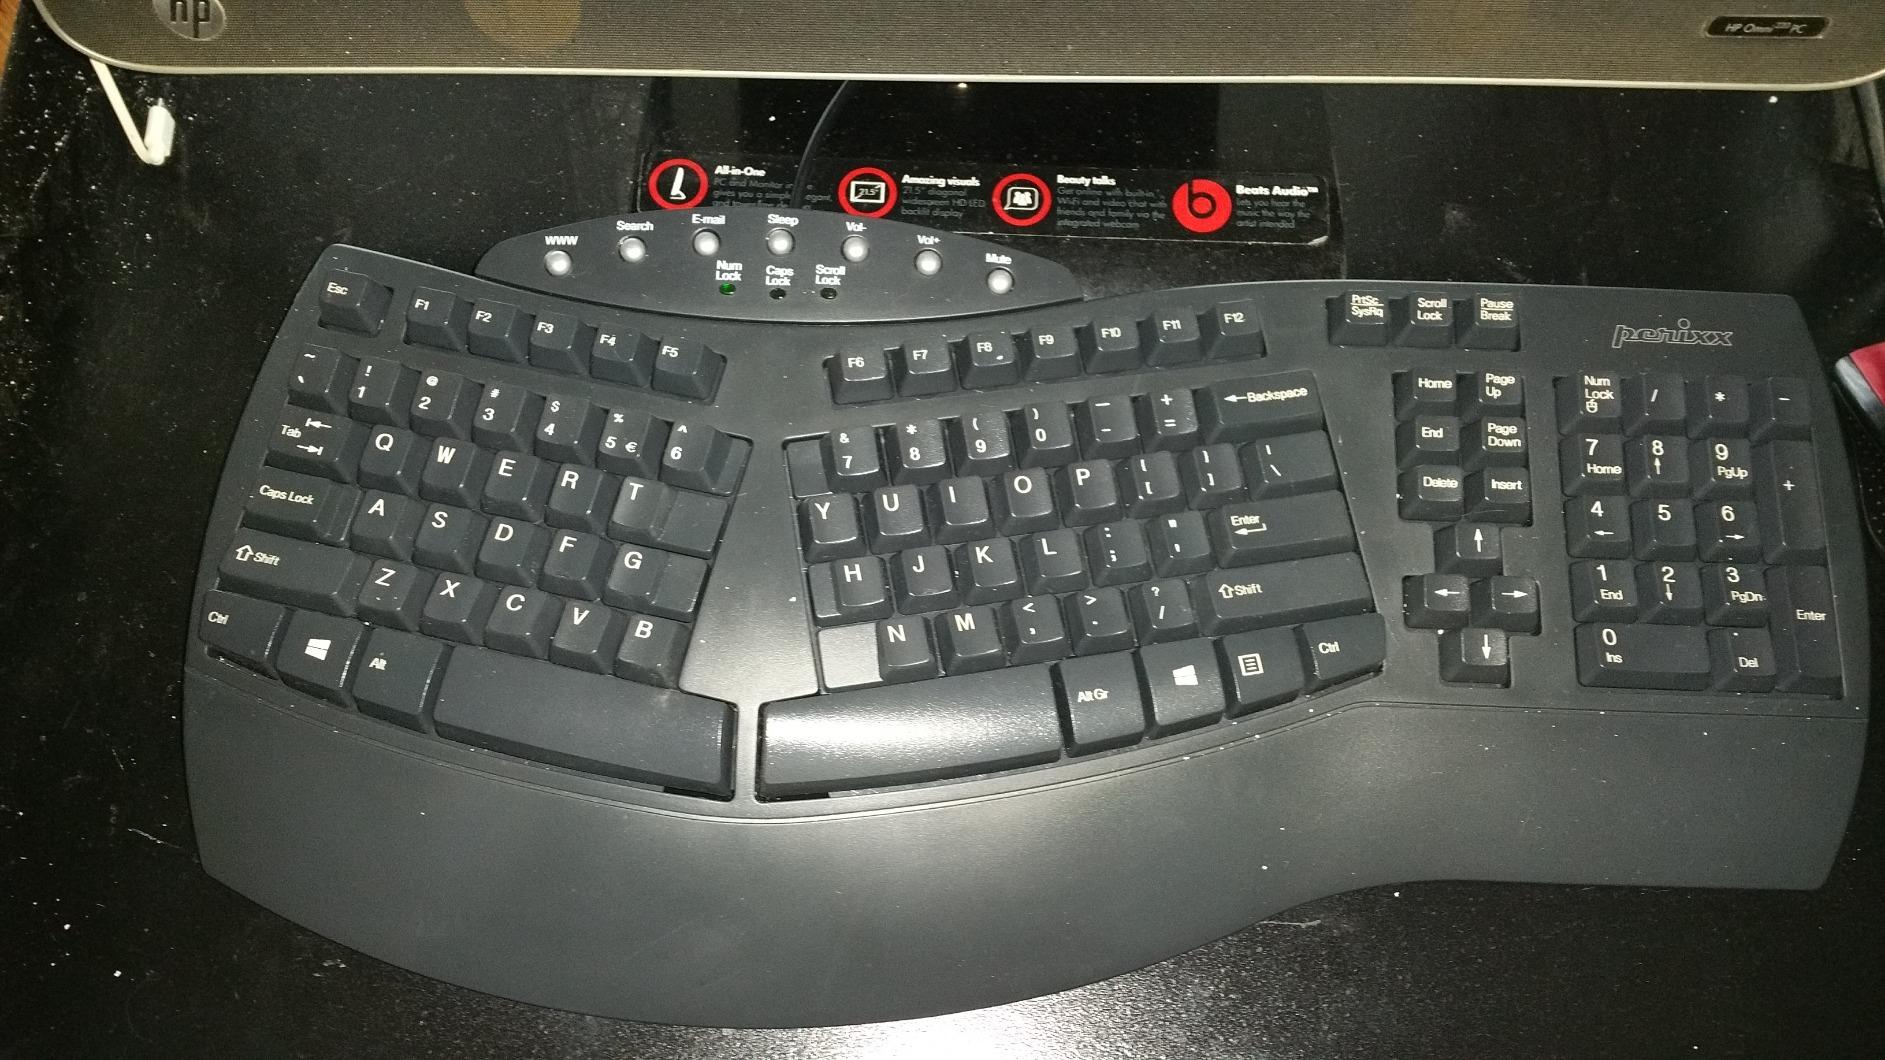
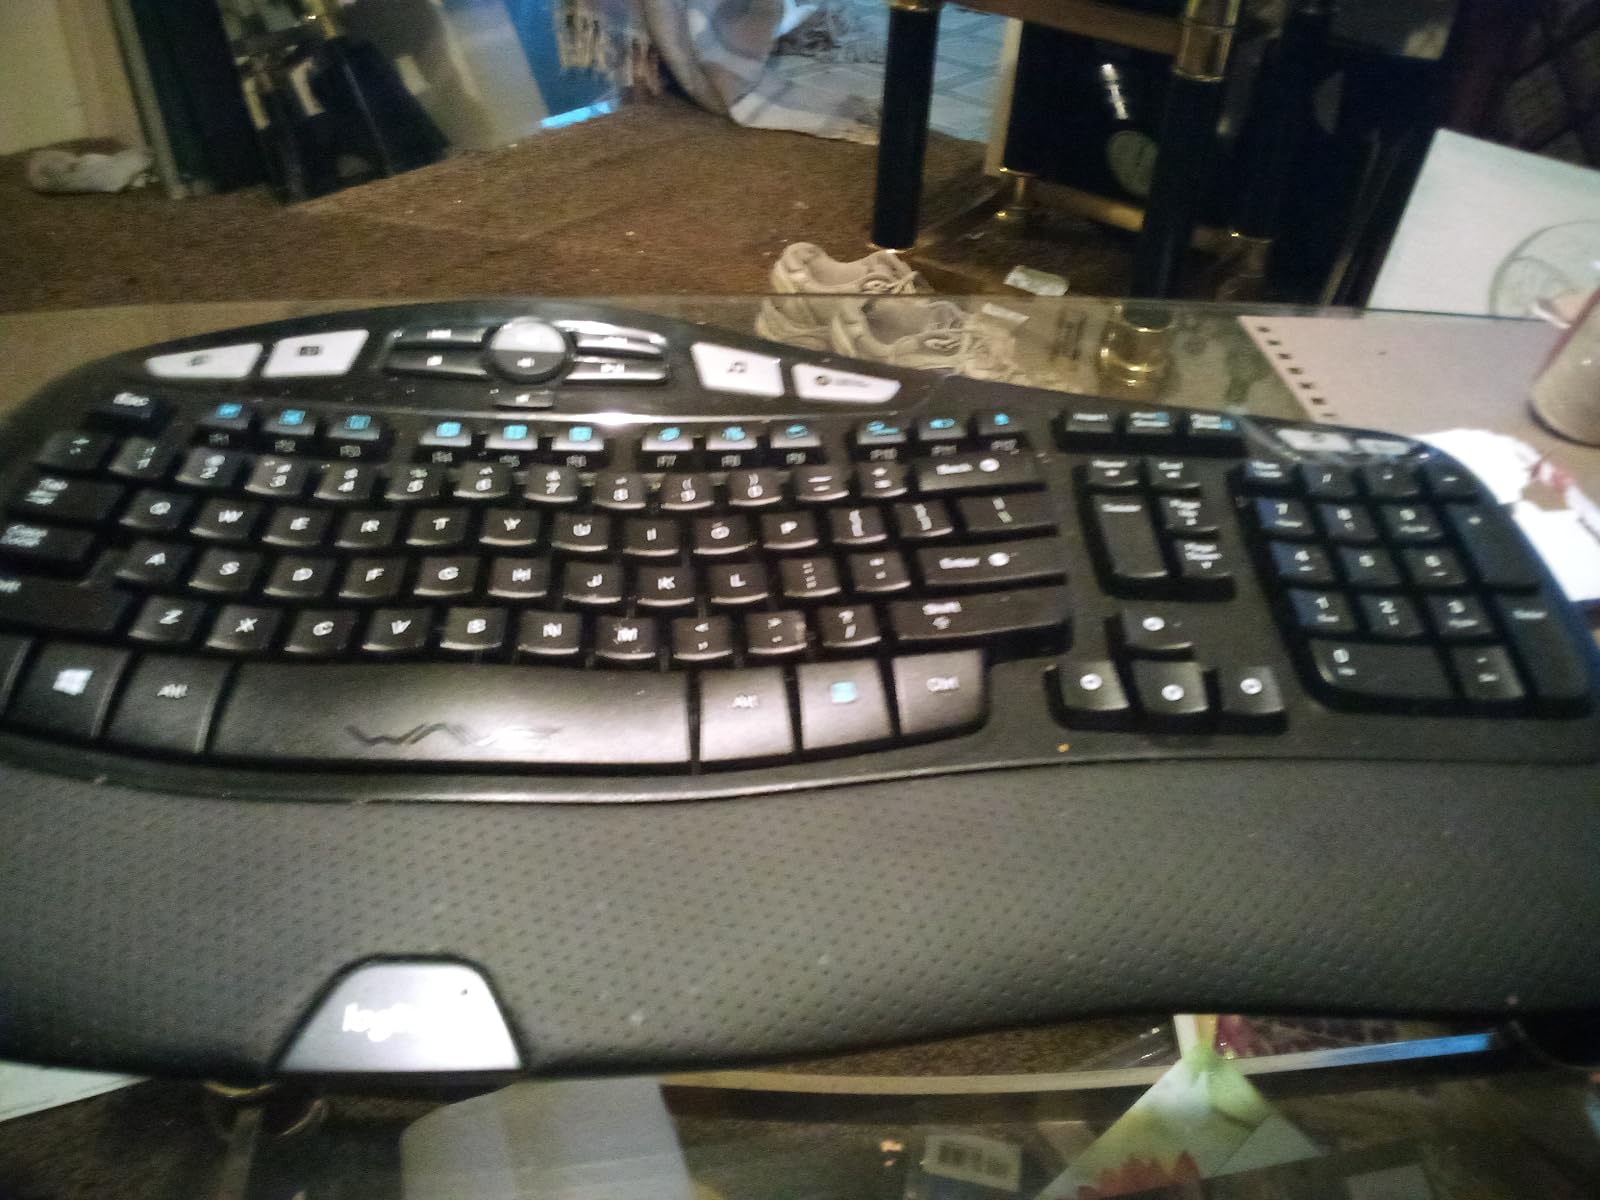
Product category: keyboard
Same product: no